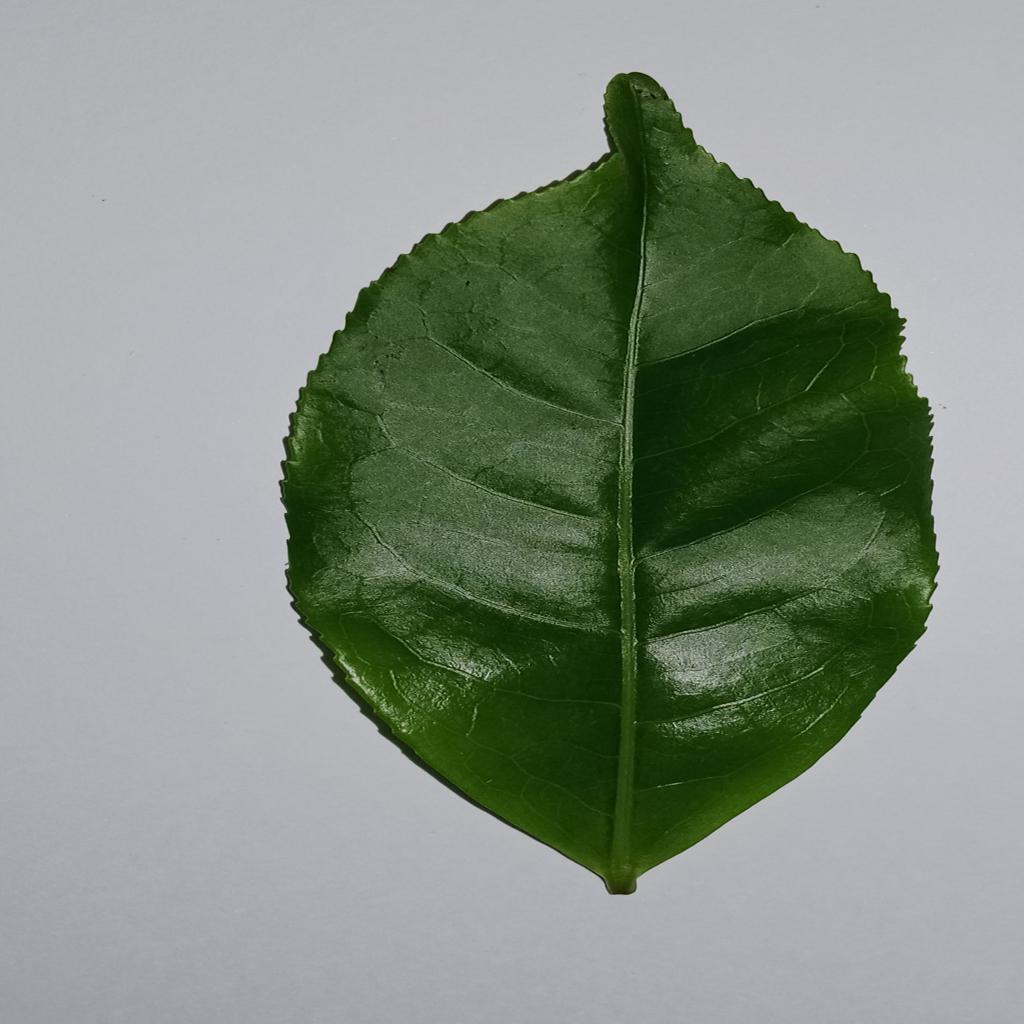
Label: Healthy